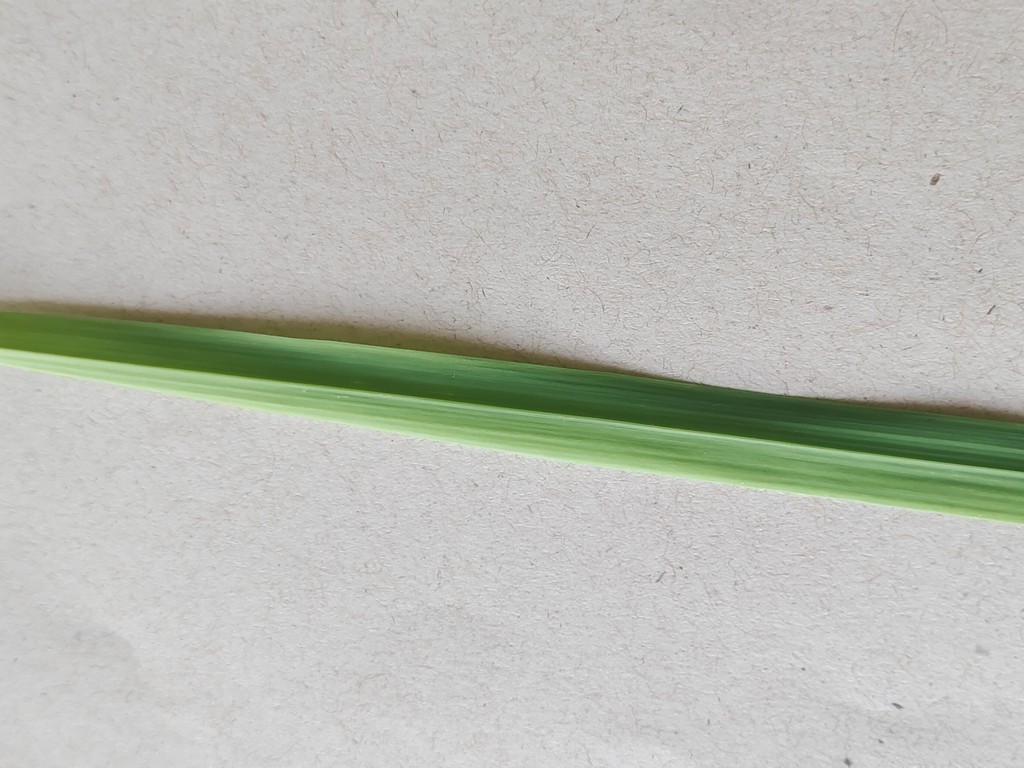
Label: Healthy